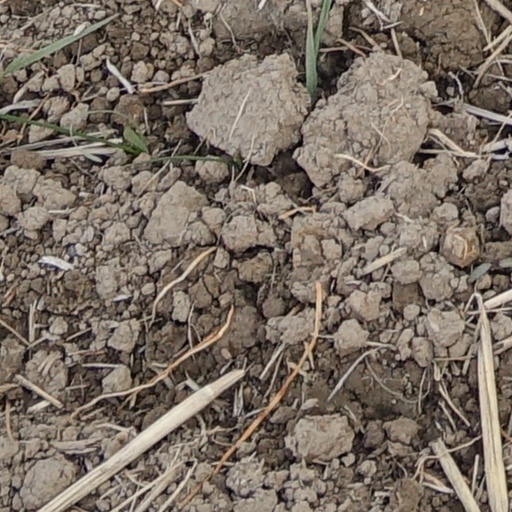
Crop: wheat